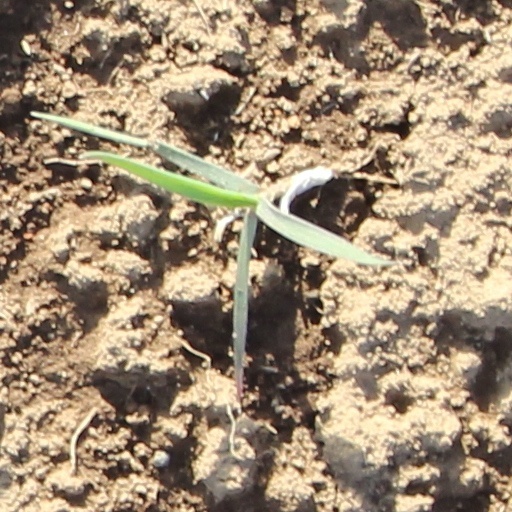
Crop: wheat